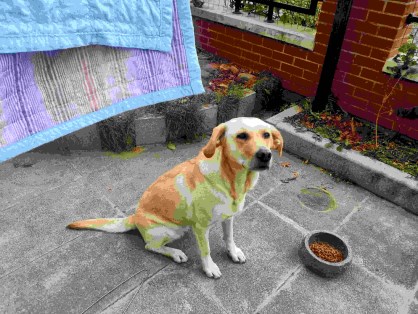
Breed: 3580-n000122-Labrador_retriever